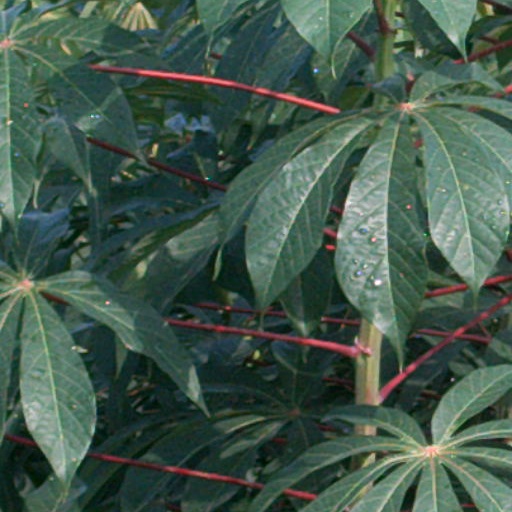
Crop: cassava